Sheoraphuli Raj Debuttar Estate

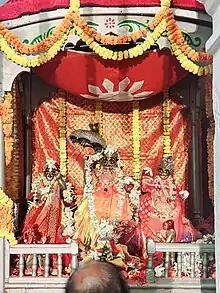
Sri Ram Chandra of Serampore

Ram temple, Srirampore :- Sheorafuli king Rajchandra Ray built the temple in 1752(1667). It is said that the king received SHRI RAM's instruction to build a temple in a dream. He was said to have been sleeping in a boat then. He donated 3 villages – Sripur, Mohanpur, Gopinathpur for Dev seva. Later those three villages together came to be known as Srirampore. That's how the town got its name from Srirampore.